1880 United States presidential election

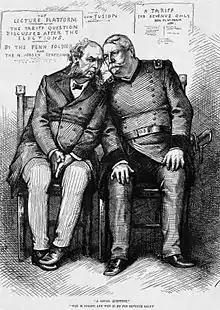
Hancock's blunder about tariffs may have harmed his standing with Northern industrial workers.

After their defeat in Maine, the Republicans began to emphasize policy differences more. One significant difference between them and the Democrats was the plank in the Democratic platform endorsing "a tariff for revenue only". That is the tariff would only be used to cover the costs of the federal government, and not be raised higher to help specific industries. Garfield's campaigners used this statement to paint the Democrats as unsympathetic to the plight of industrial laborers, a group that benefited from a high protective tariff. The tariff issue cut Democratic support in industrialized Northern states, which were essential in establishing a Democratic majority. Hancock made the situation worse when, attempting to strike a moderate stance, he said "the tariff question is a local question". While not completely inaccurate—tariff preferences often reflected local concerns—the statement was at odds with the Democrats' platform and suggested that Hancock did not understand the issue.